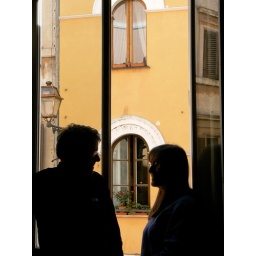
Out our bedroom window in Trestevere